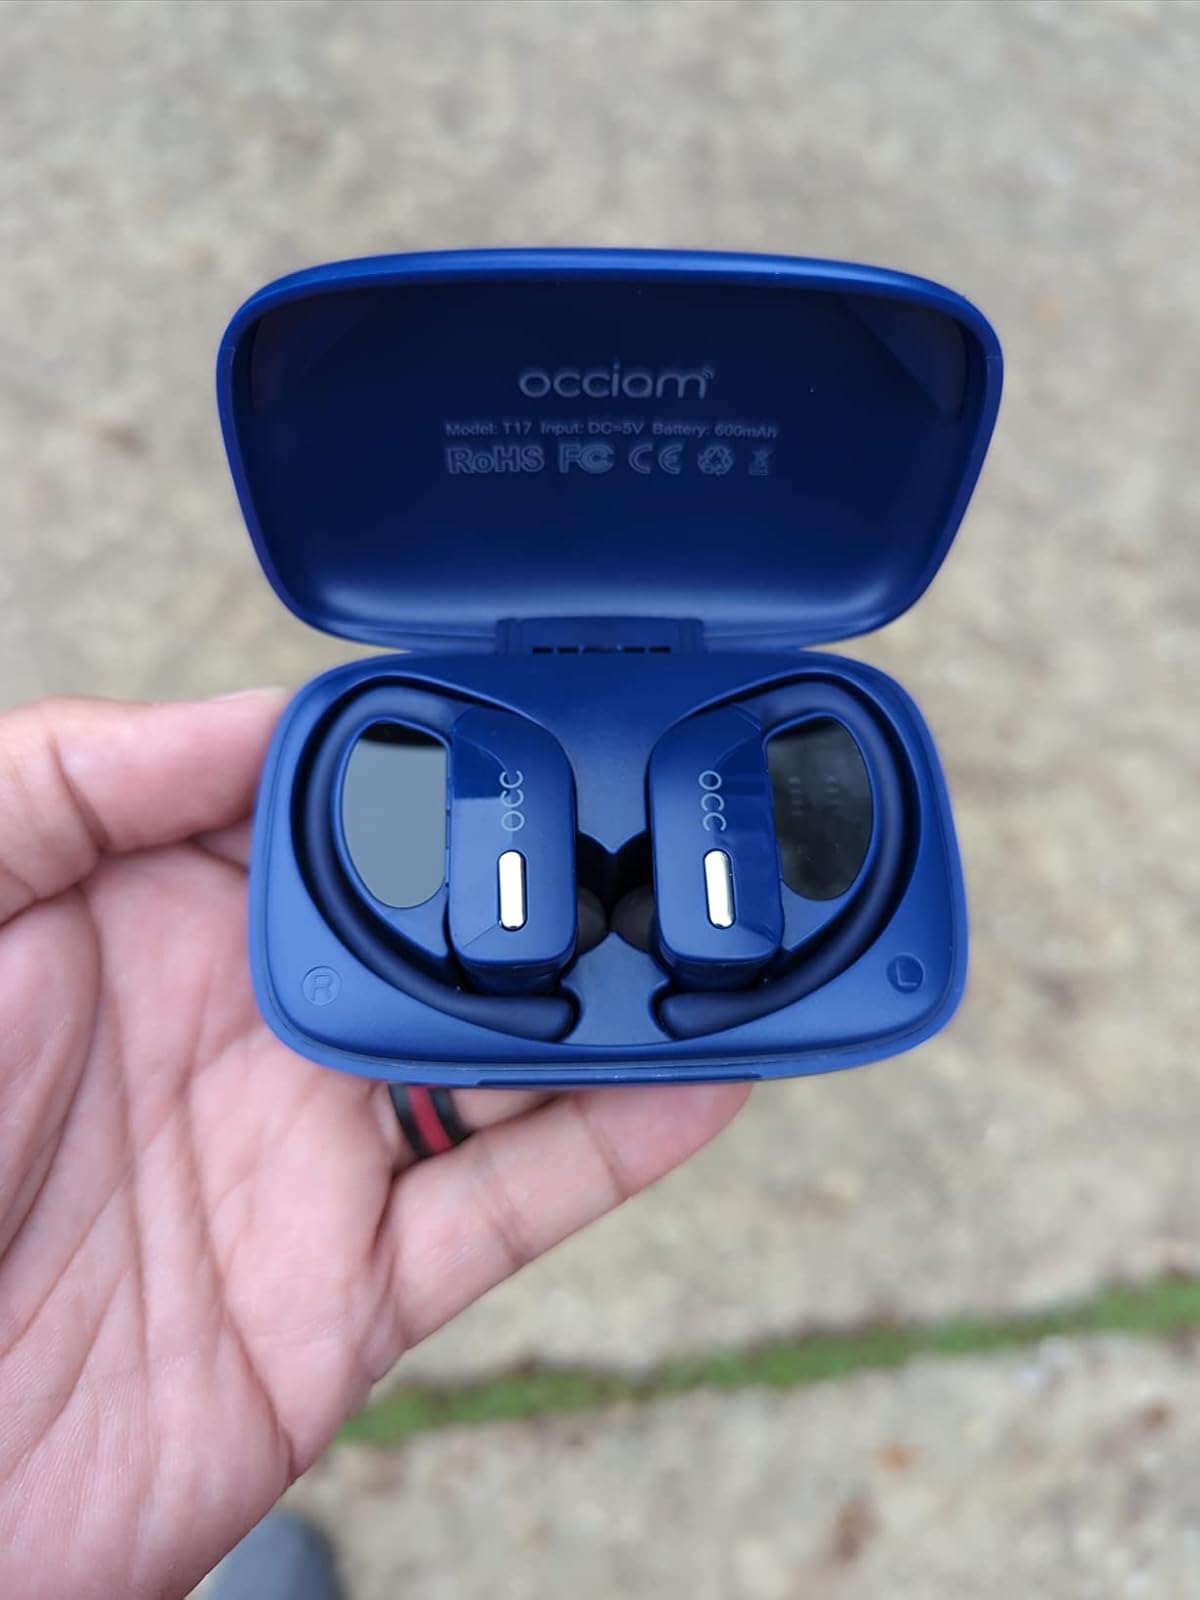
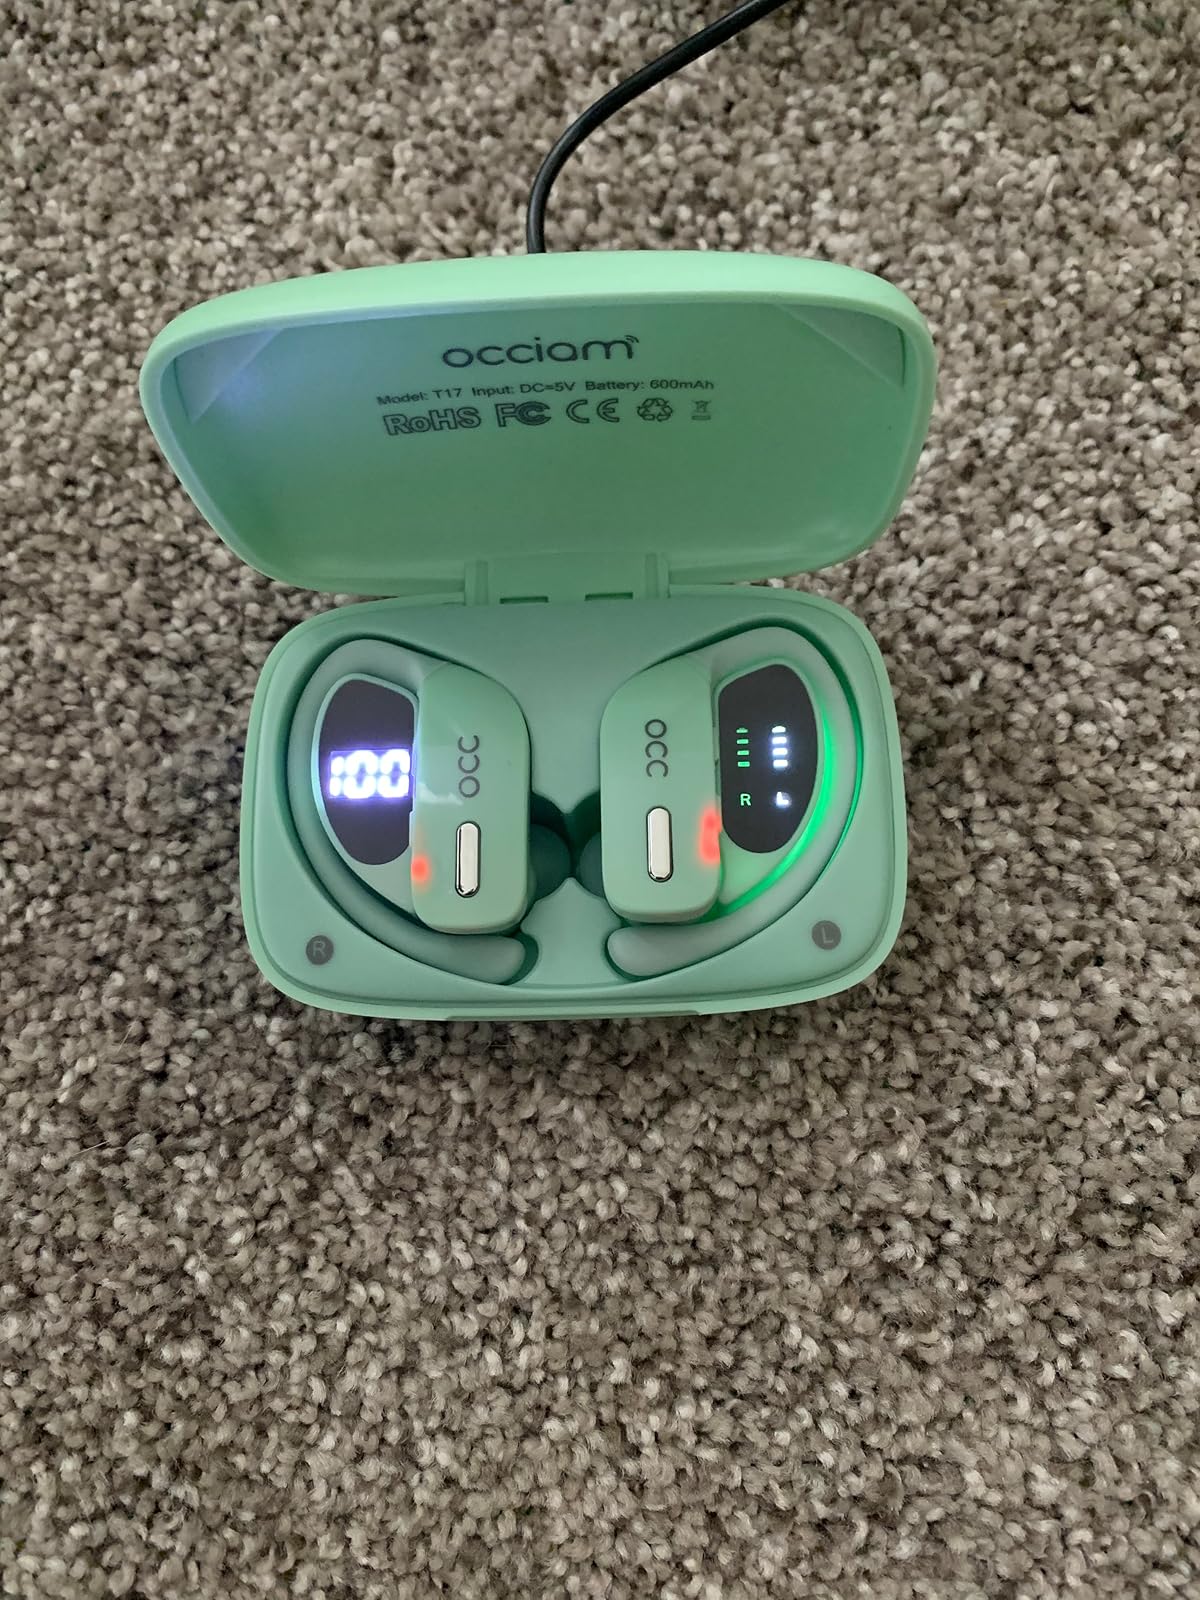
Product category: earbuds
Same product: no